The Gearagh

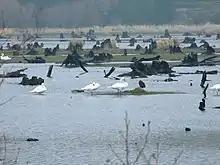
Swans resting on islands and tree stumps

The Gearagh is primarily of interest and importance due to its rich and rare diversity of wildlife, and it represents the only extant extensive alluvial woodland in Western Europe. It hosts numerous rare plant species including marsh marigold, meadowsweet and nightshade, and 62 species of moss and liverwort. While oak and ash trees once pre-dominated, today there are a number of willow and alder trees on the higher islands and inlets. It hosts a large diversity of birds and wildfowl and attracts both summer and winter migrants. Examples include mallards, wigeon, Greylag geese, grey herons and coots. It also hosts Atlantic salmon and the near extinct freshwater pearl mussel. The area is protected under the international Ramsar Convention.